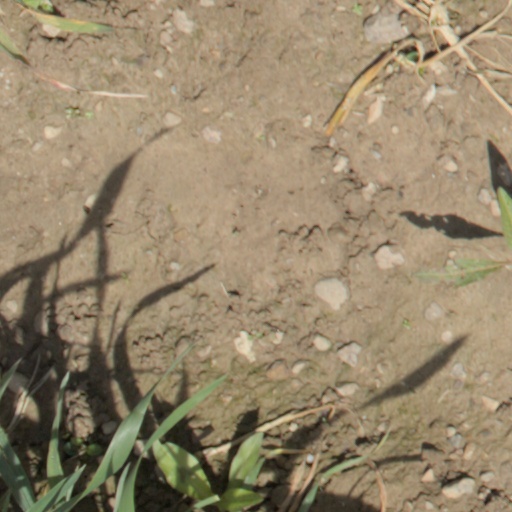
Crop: wheat